Nahe (Rhine)

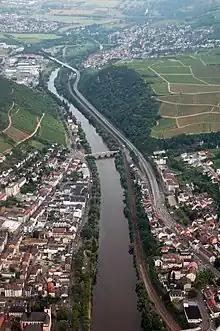
Lower river course near Bingen

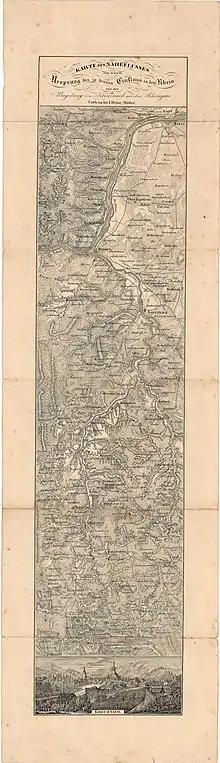
Map of the course of the Nahe (1845)

The rocks in the Nahe region are predominantly of Cisuralian (early Permian) age and part of the Rotliegendes. At that time, an impetuous volcanism appeared in the region. Huge deposits of the reddish volcanic rock Rhyolite and of the more alkaline volcanic rock Andesite were left. The valleys of the Nahe and its tributaries have been being formed since 2.6 million years ago during the Quaternary, the geologically latest period, as a result of ground heaving of the surrounding mountains of Hunsrück and North Palatine Uplands. This led to a steep decline of all waters and hence to strong erosion activities. Particularly strong erosion occurred in warmer melting periods during the ice ages, when tundra climate reigned, and the soil was not protected by a dense cover of vegetation. Depending on the underground, narrow gorges with cliffy precipices arose in areas with hard volcanic rocks or wide gentle valleys with flood plains in areas with soft sedimentary deposits. The frequent change between both forms is charming along the Nahe.